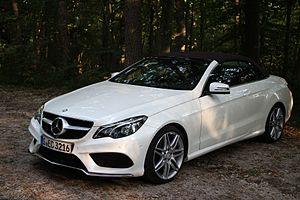
La Mercedes-Benz Classe E est une gamme d'automobile routière du constructeur allemand Mercedes-Benz existant en berline, break, limousine, coupé et cabriolet. Cinq générations se succèdent, lancées en 1993 puis en 1995, en 2002, en 2009 et enfin en 2016. La première Classe E, datant de 1993, remplace la Type 124 phase 2 des séries 200, 300, 400 et 500.